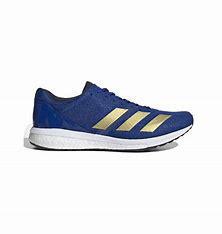
Brand: Adidas
Model: Adizero Boston 8